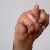
The image shows a hand gesture representing the letter 'N' in Indian Sign Language.